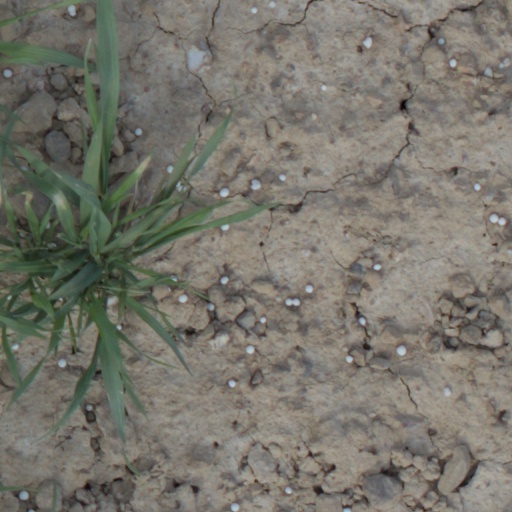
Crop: wheat